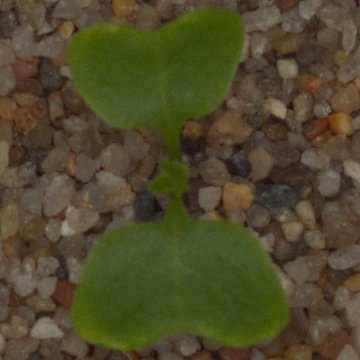
Label: charlock